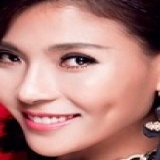
diễn viên Thúy Diễm